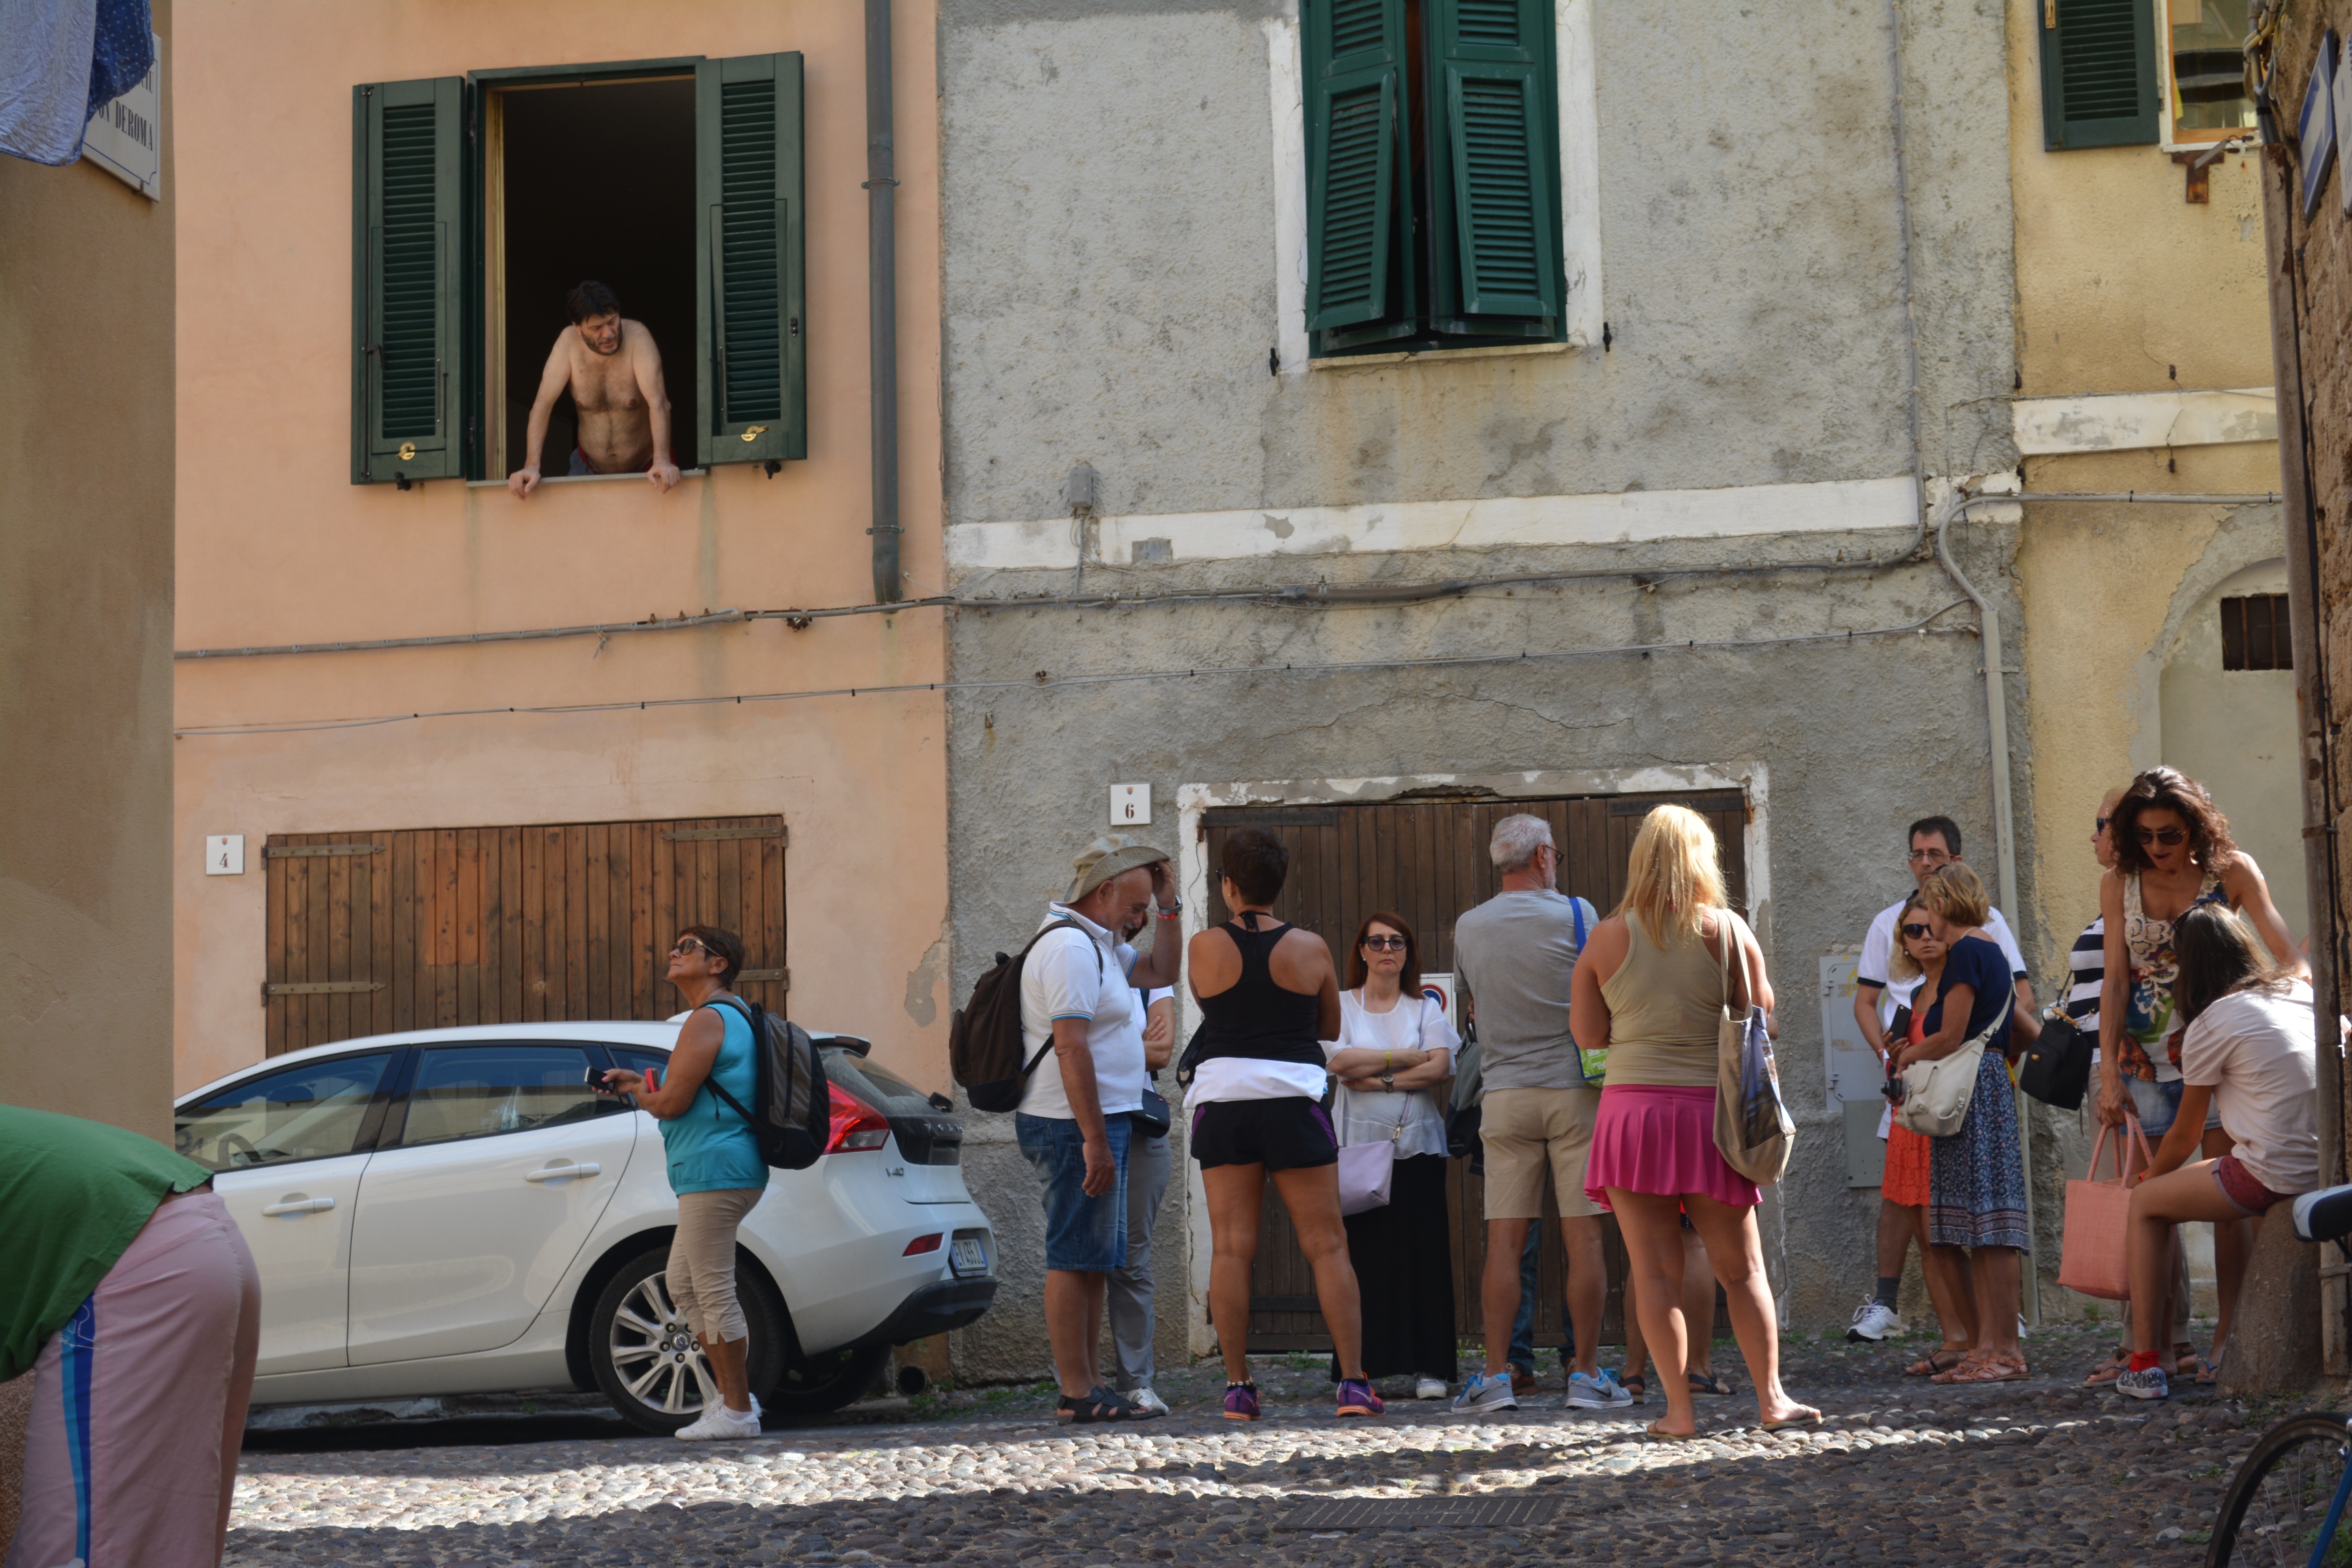
people, road, street